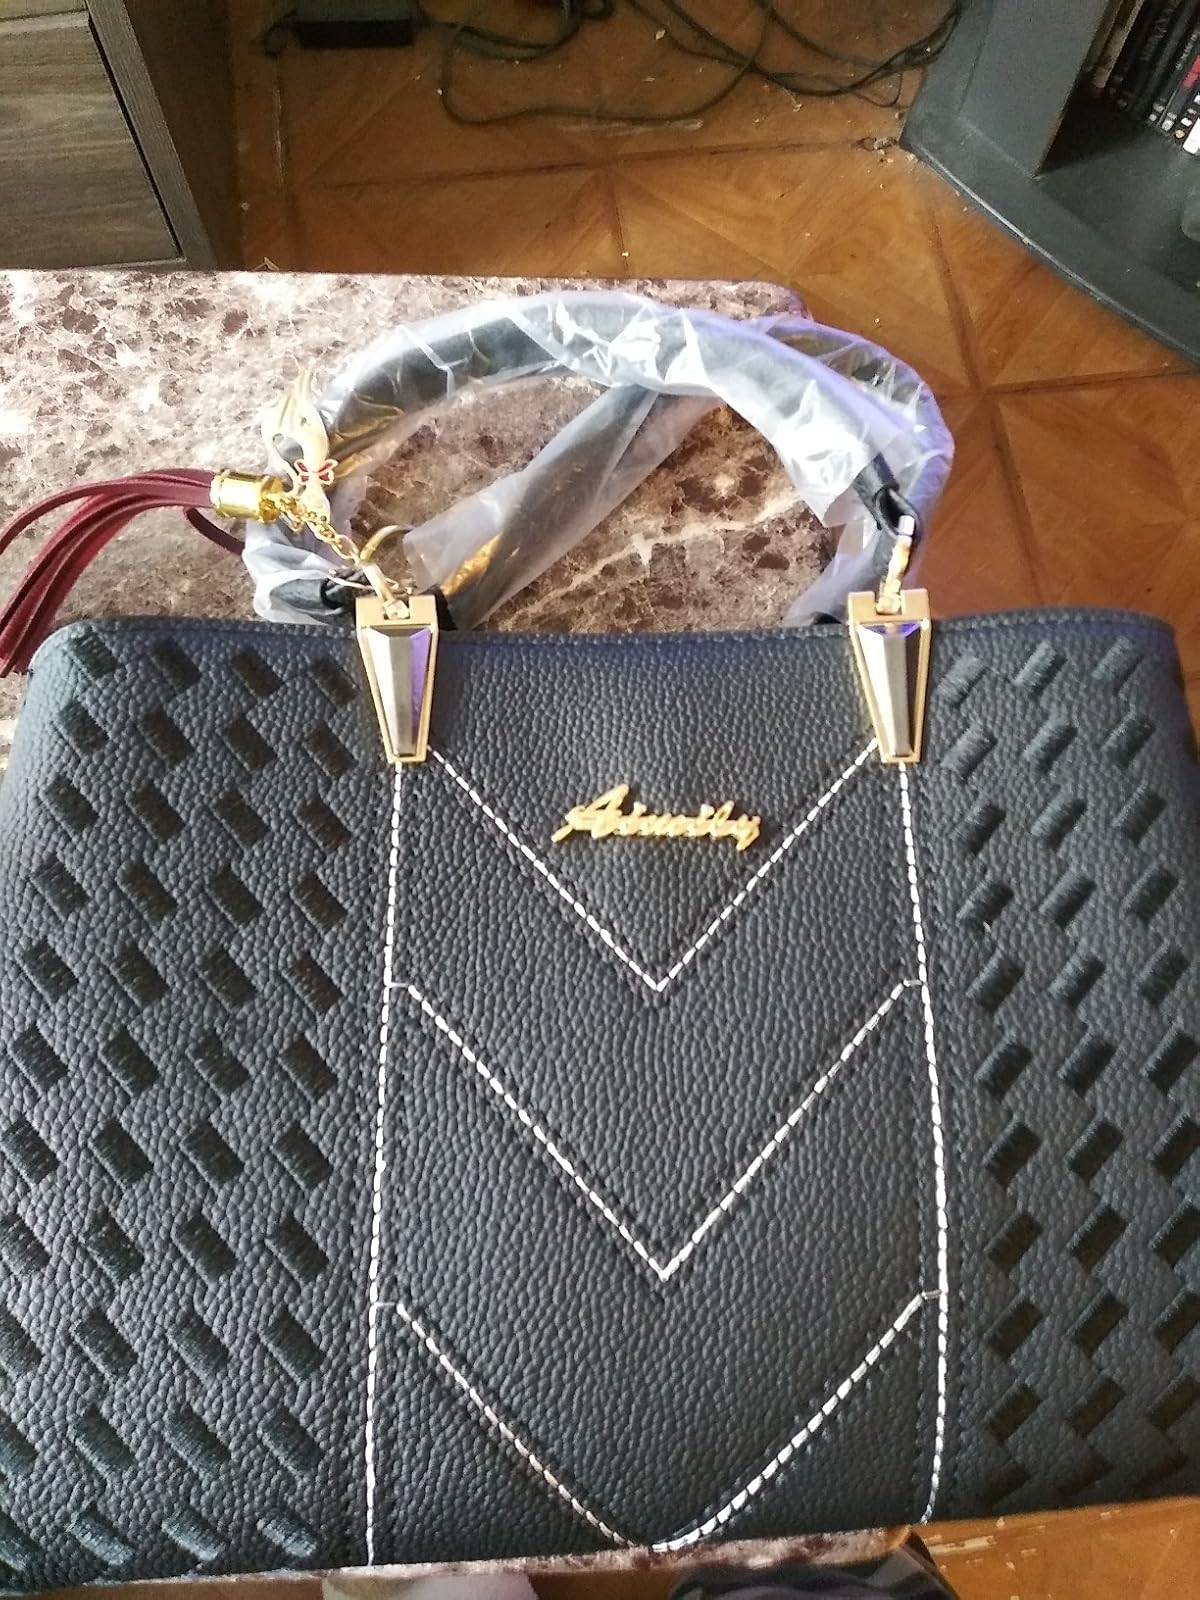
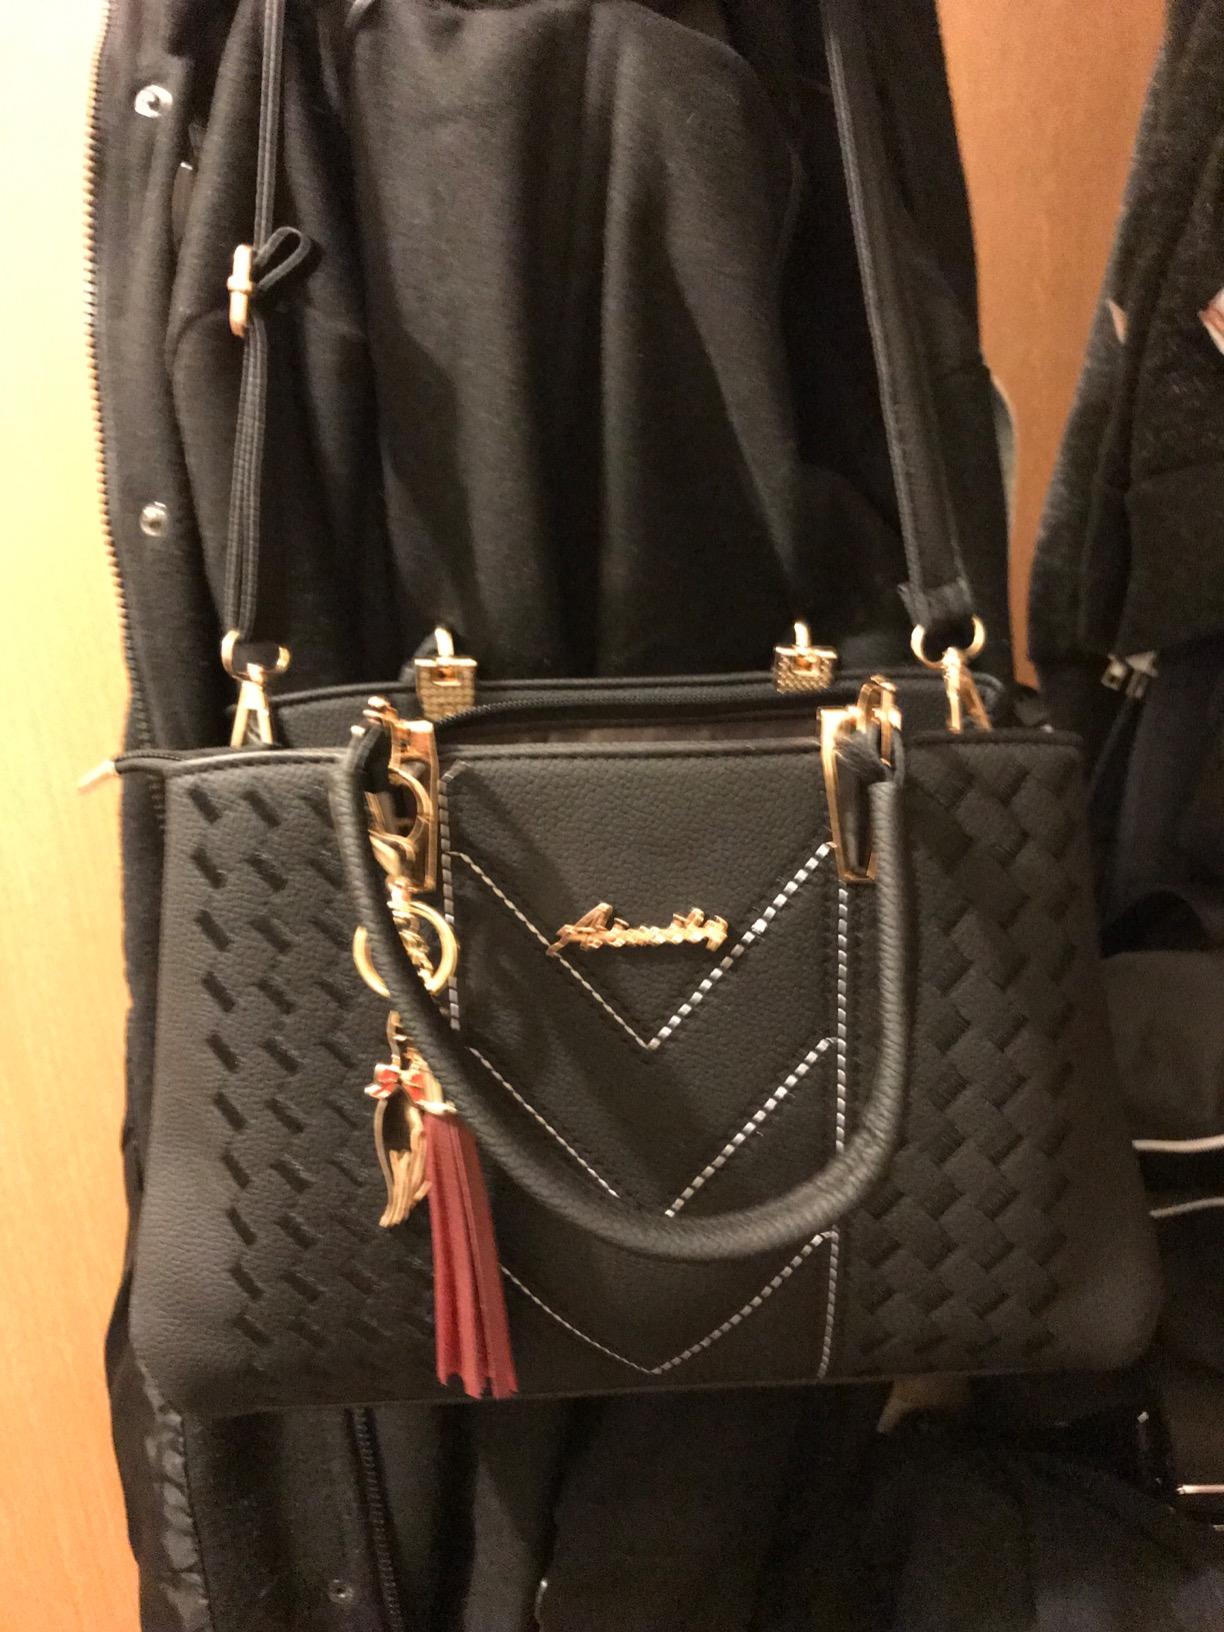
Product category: accessories_handbag
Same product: yes